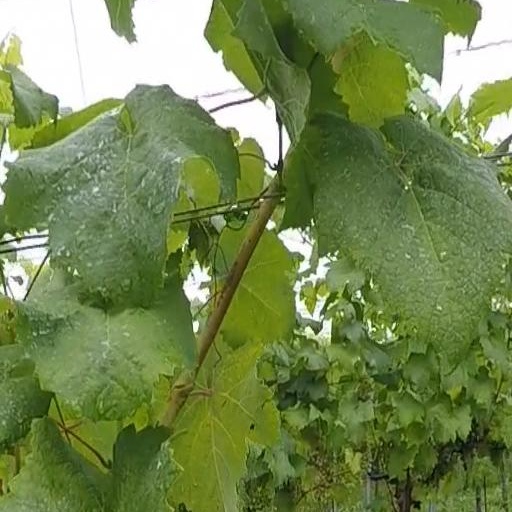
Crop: grape